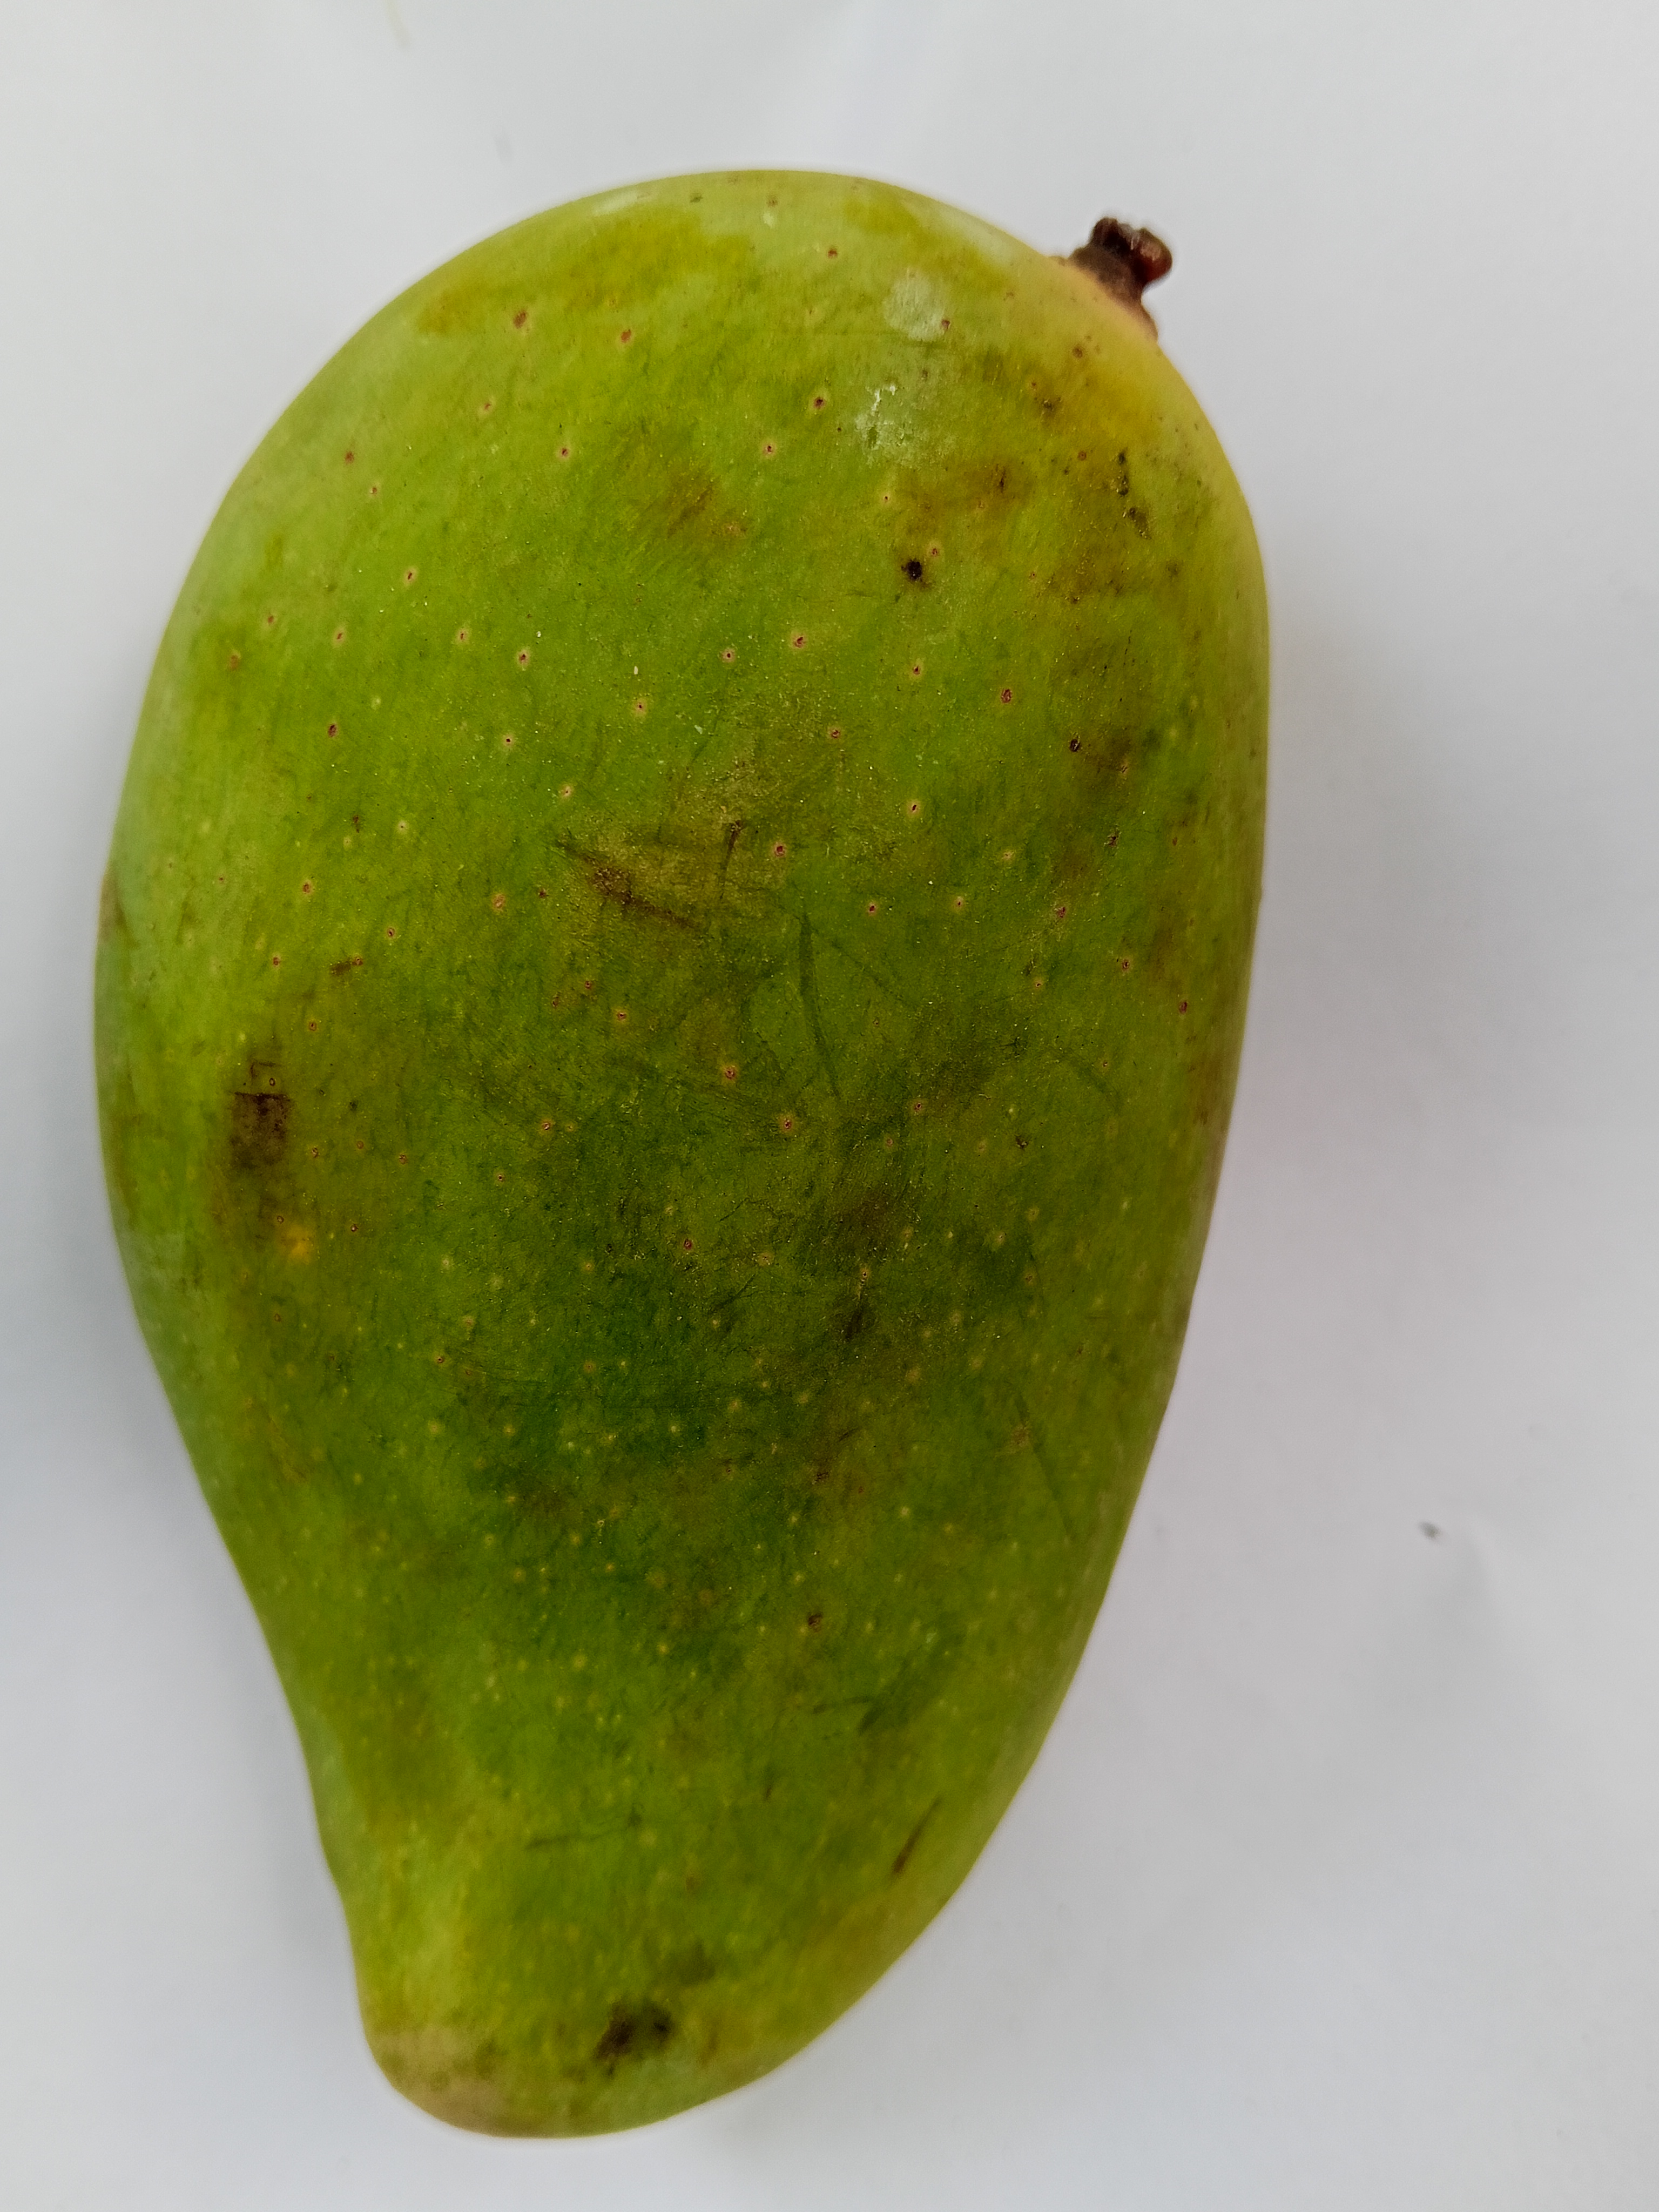
Mango variety: RaniBhog